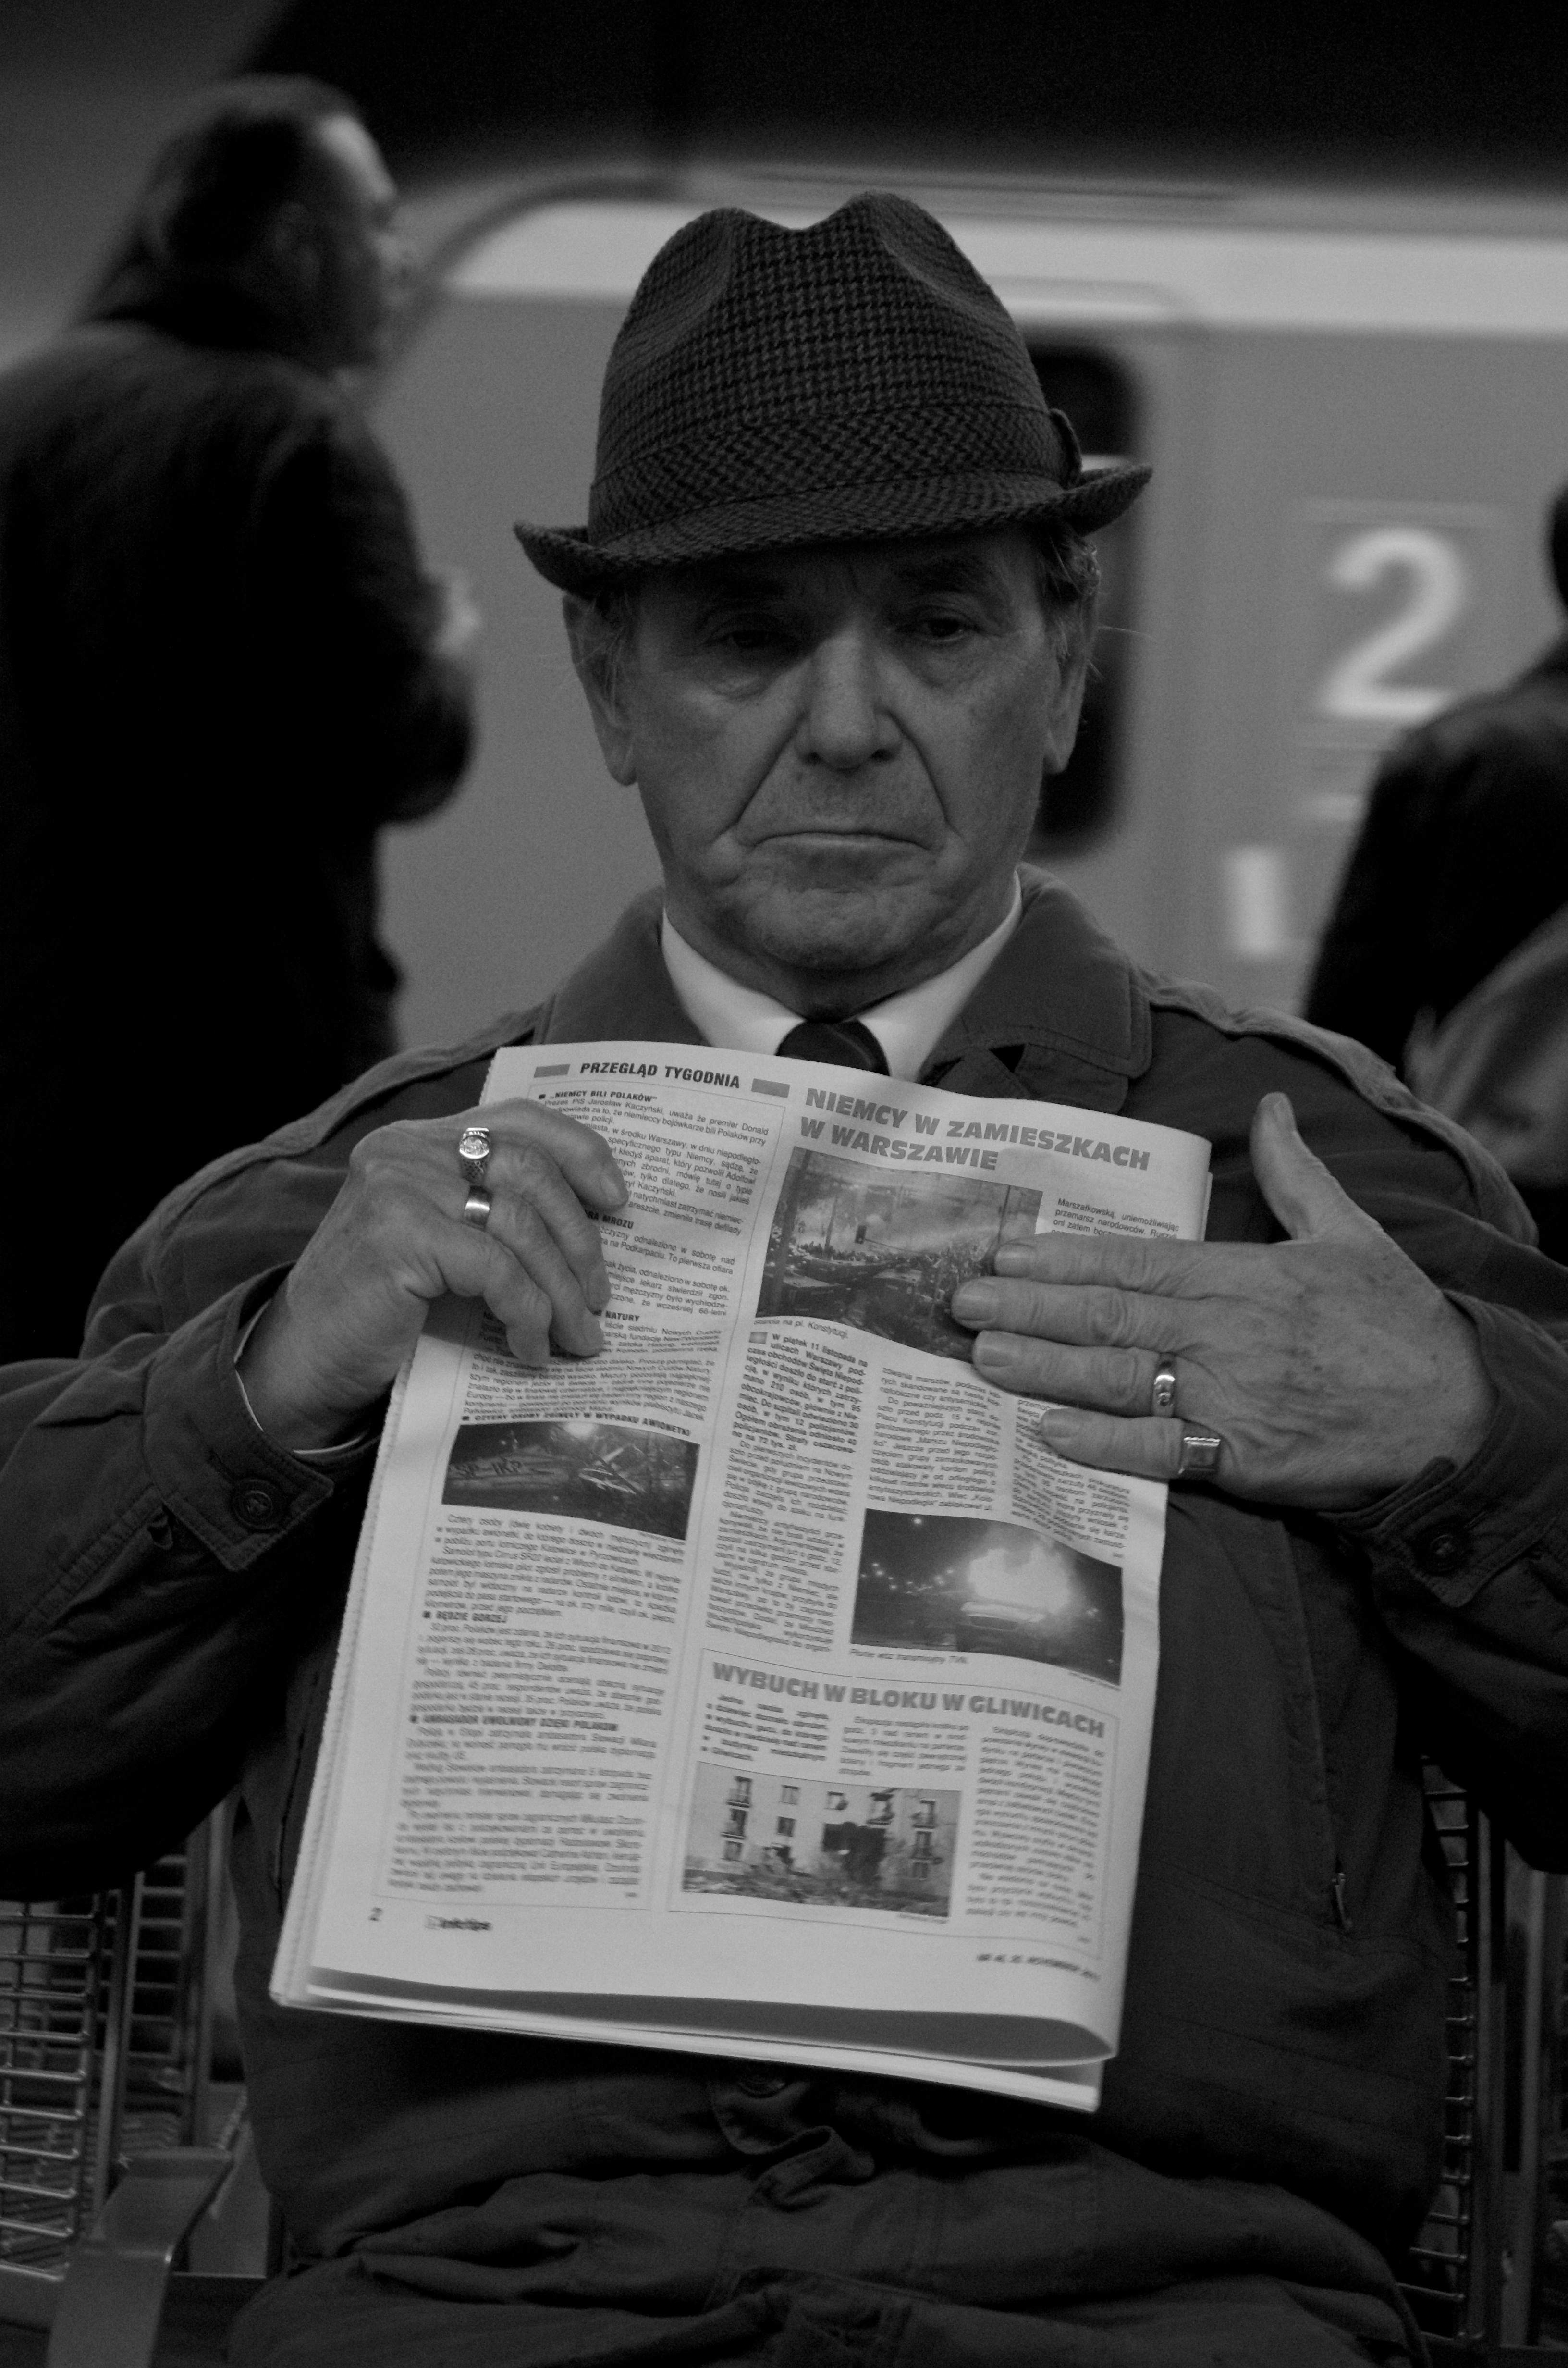
man, person, black and white, white, street, photography, ebook, male, training, black, monochrome, streetphotography, flickr, thomas, video, olympus, photograph, omd, fuji, leica, monochrom, leuthard, hcb, thomasleuthard, monochrome photography